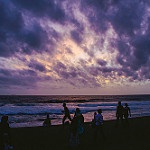
Scene: Outdoor